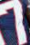
Number: 7